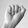
ASL letter: A